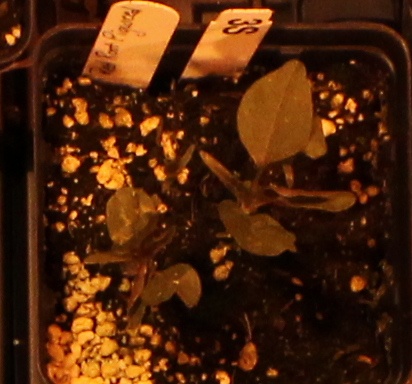
Label: Redroot Pigweed